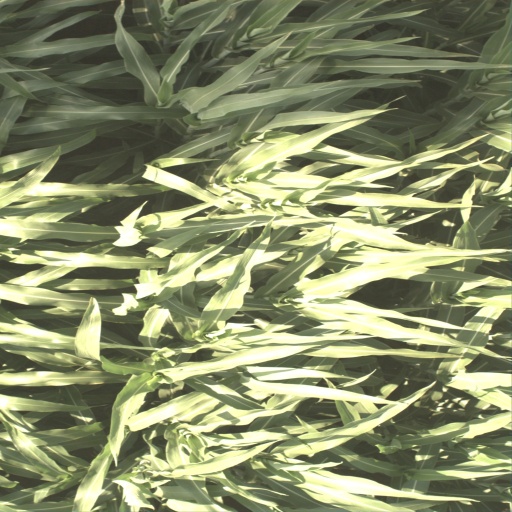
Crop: sorghum